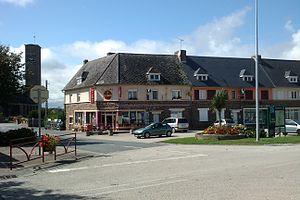
fr:Hébécrevon
Thèreval est une commune française située dans le département de la Manche en région Normandie, peuplée de 1 800 habitants. Elle est créée le 1ᵉʳ janvier 2016 par la fusion de deux communes, sous le régime juridique des communes nouvelles. Les communes de La Chapelle-en-Juger et Hébécrevon deviennent des communes déléguées.